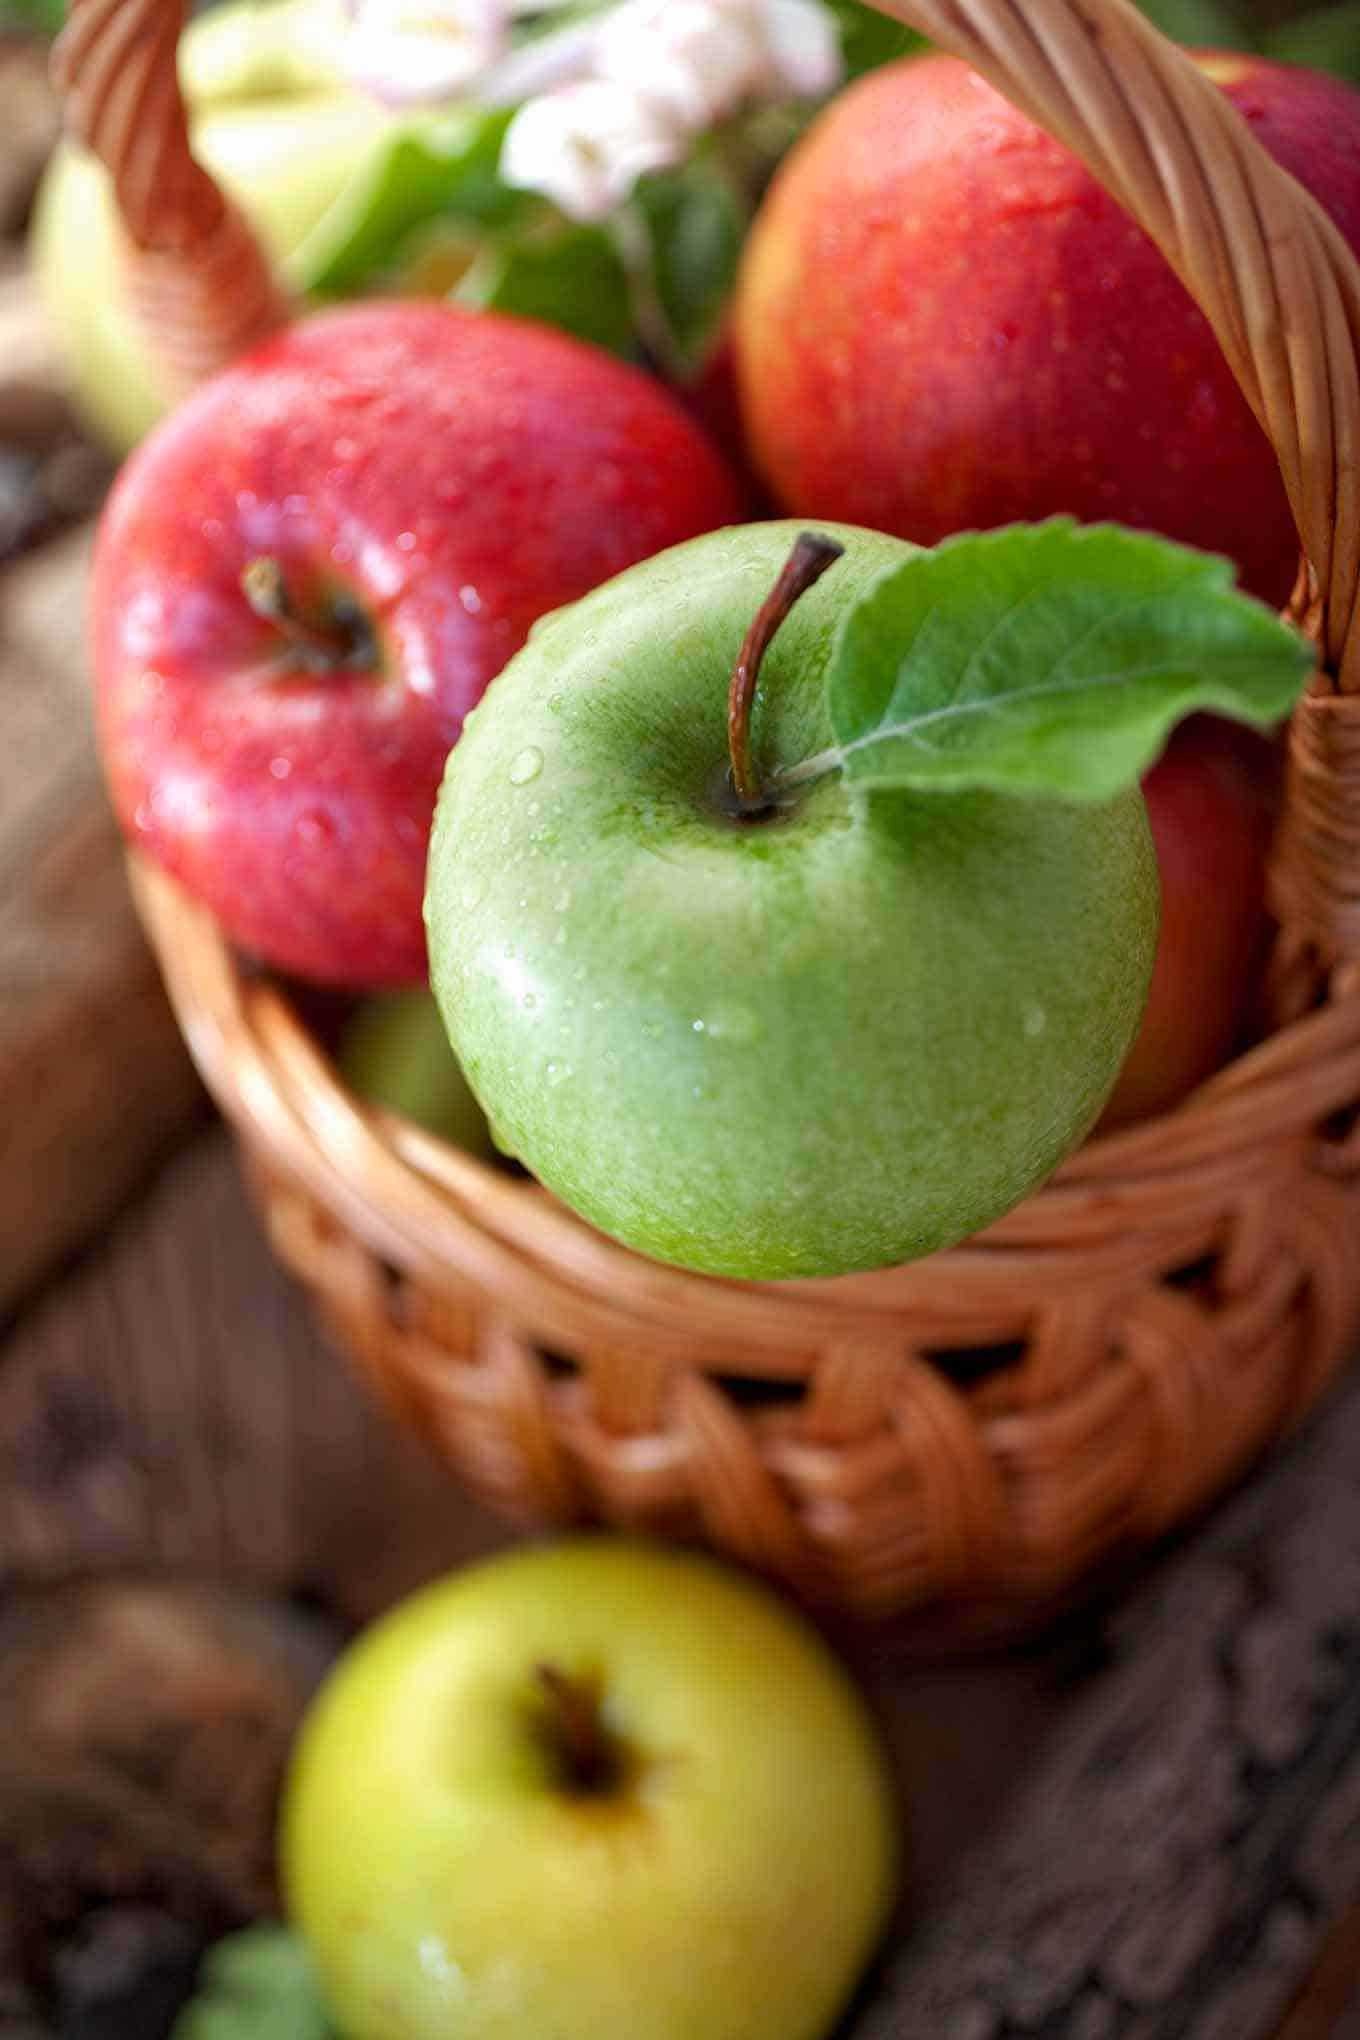
Label: Apple